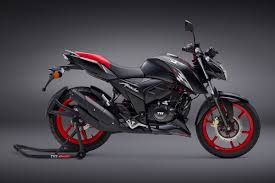
Vehicle type: Motorcycles